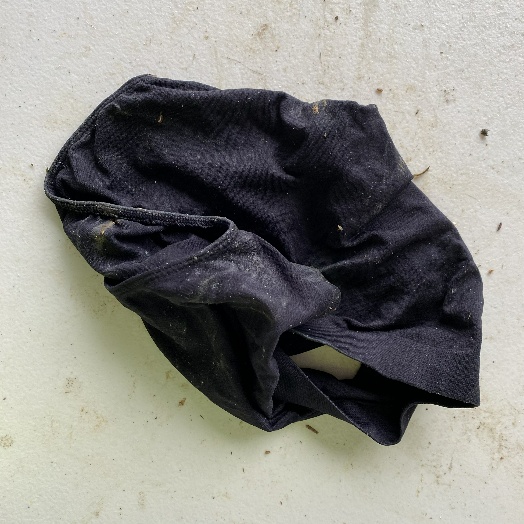
Label: Textile Trash